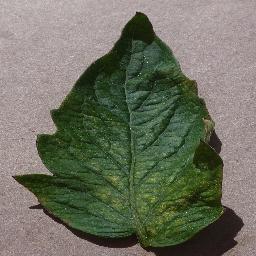
Label: Tomato___Spider_mites Two-spotted_spider_mite